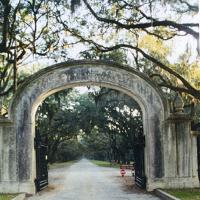
Weather: cloudy or overcast